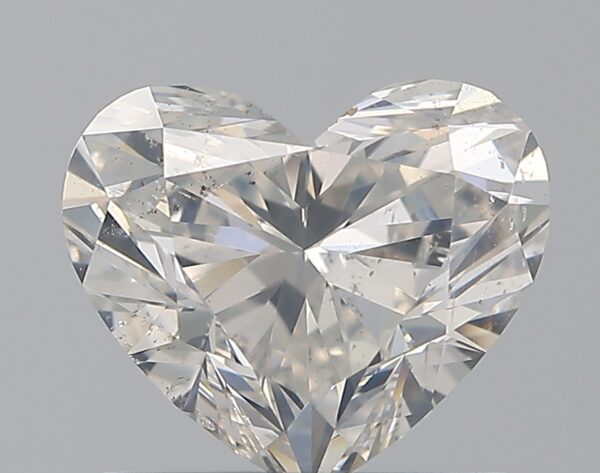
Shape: heart
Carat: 1
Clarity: SI2
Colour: H
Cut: EX
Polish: EX
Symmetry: VG
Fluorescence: N
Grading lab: GIA
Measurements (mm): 5.89 x 6.99 x 3.98